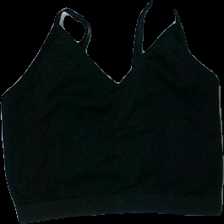
View: front
Type: Training top
Category: Children
Brand: Primark
Colors: Black
Material: 100% nylon
Cut: Regular, Cropped
Size: XXS
Season: All
Price range: <50
Recommended usage: Reuse